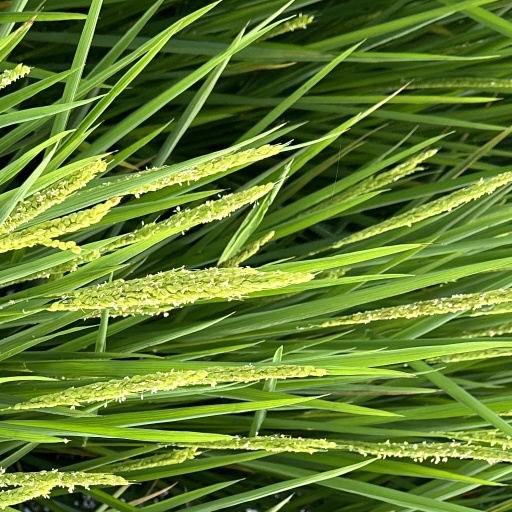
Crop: rice